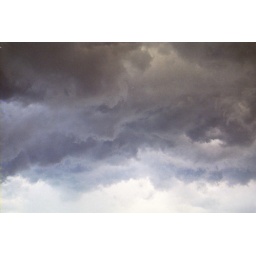
I loved the shades of blue in this cloud